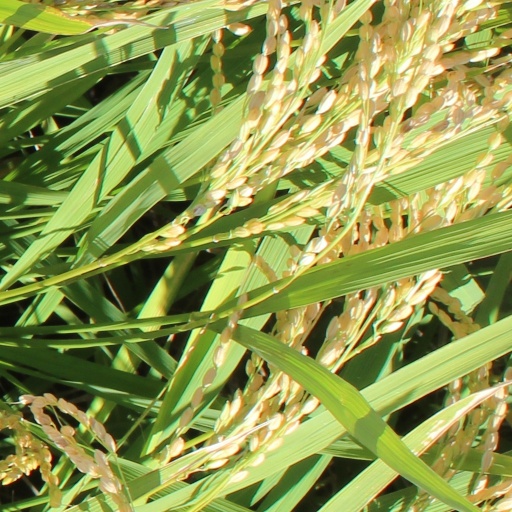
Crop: rice